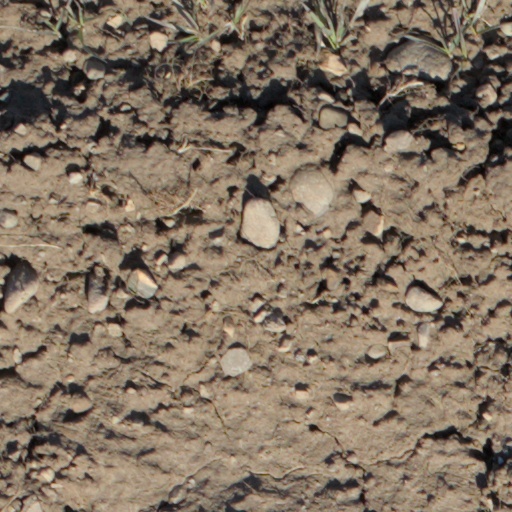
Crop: wheat